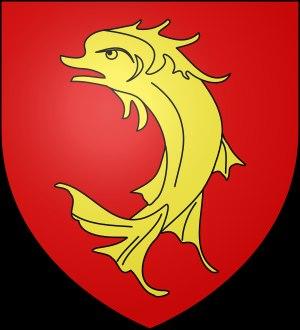
Lyon, de l'an mil au Moyen Âge tardif, voit la cité suivre avec un temps de retard la plupart des grandes évolutions urbaines de l'Europe médiévale. Son maître, l'archevêque, reste longtemps un seigneur temporel indiscutable, partageant le pouvoir avec le chapitre de Saint-Jean. Le pouvoir bourgeois ne s'y développe qu'avec peine. Le début du XIVᵉ siècle marque une césure importante, avec l'entrée définitive de Lyon dans le giron du royaume de France et la prise du pouvoir municipal par les bourgeois laïcs.
Renaud de Forez est archevêque de Lyon de 1193 à 1226. Sous son épiscopat, le pouvoir temporel de l'archevêque est renforcé, notamment par la guerre et la construction de châteaux face aux adversaires potentiels. Sur le plan spirituel, Renaud de Forez accueille des ordres mendiants à Lyon et poursuit la construction de la cathédrale saint-Jean.
Deux régiments du Royaume de France ont reçu la dénomination « régiment de Forez » :
Le Forez est une région naturelle et historique française située, pour l'essentiel, dans la partie centrale de l'actuel département de la Loire.